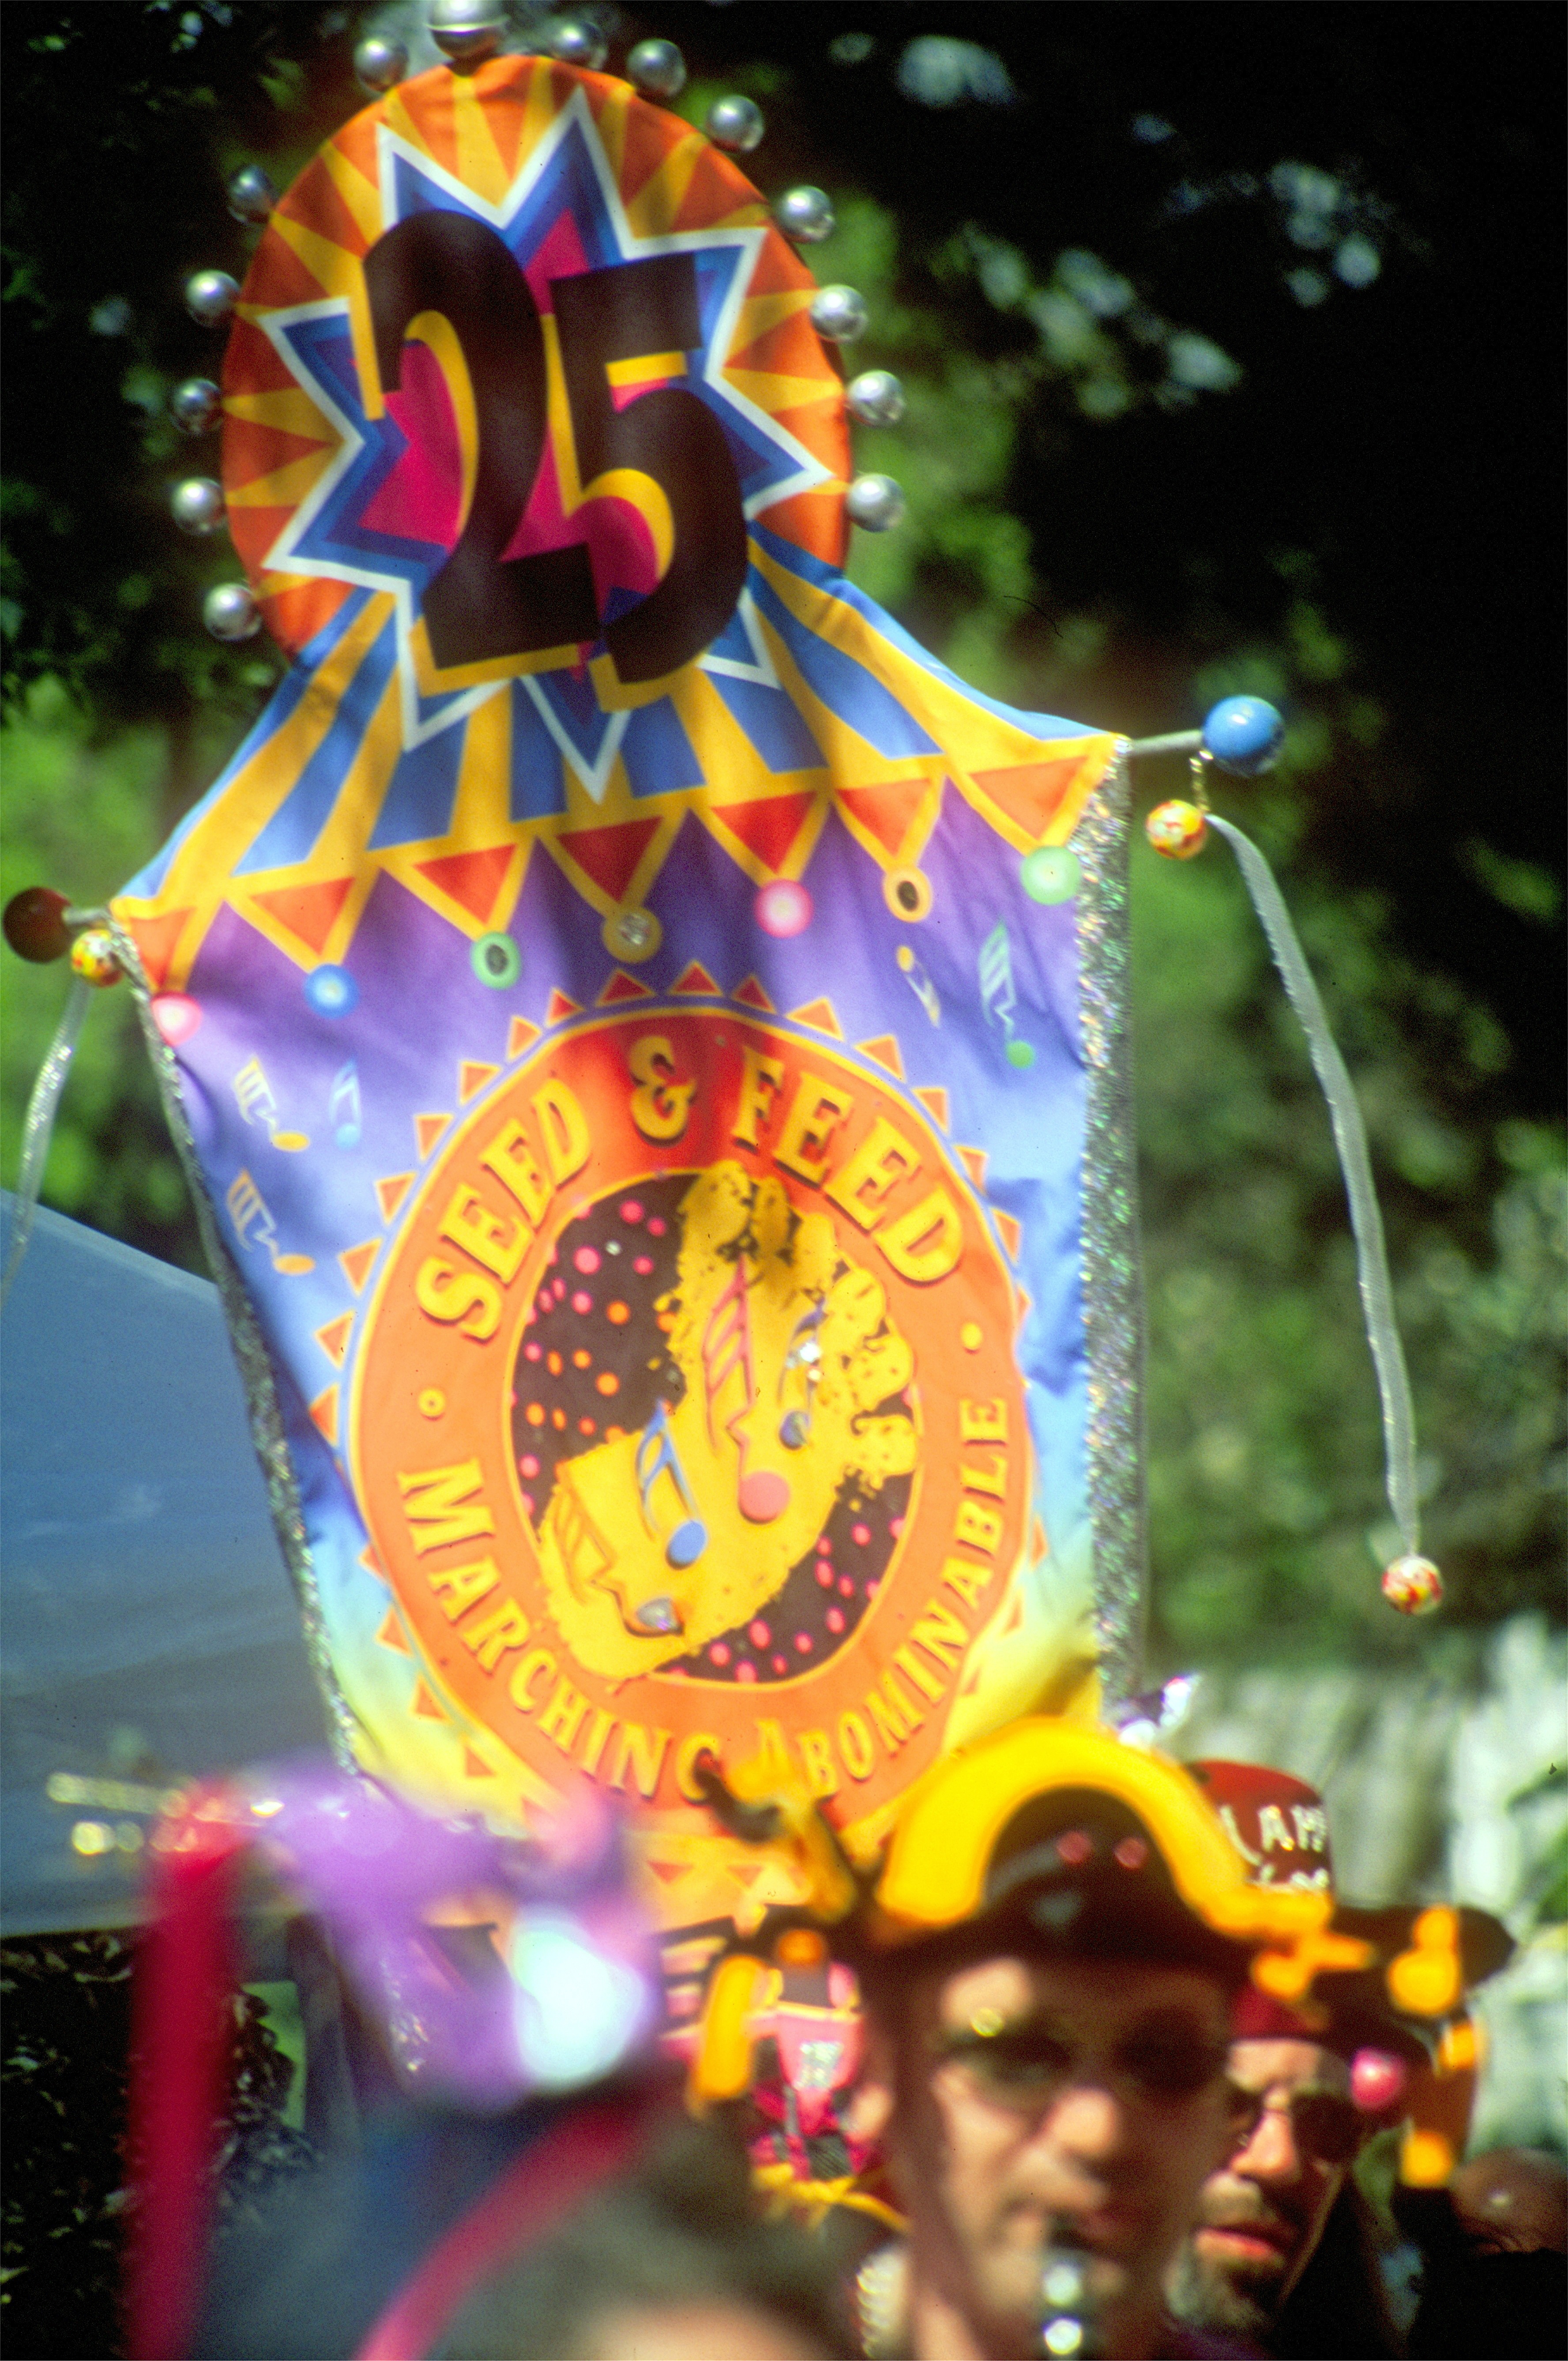
carnival, amusement park, color, festival, event